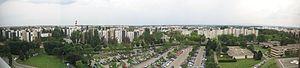
Hautepierre est un quartier de la ville de Strasbourg.